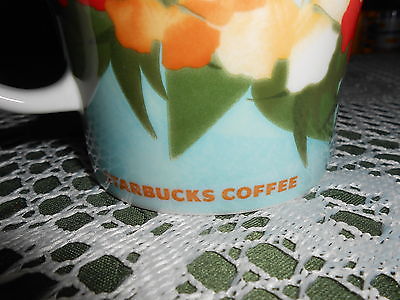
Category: mug